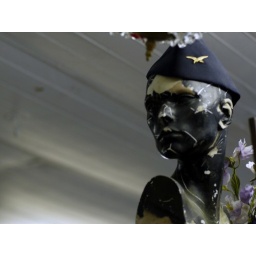
Crumbling mannequin with a military hat in the flea market in Brighton.